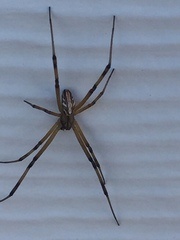
Species: Lactrodectus_hesperus